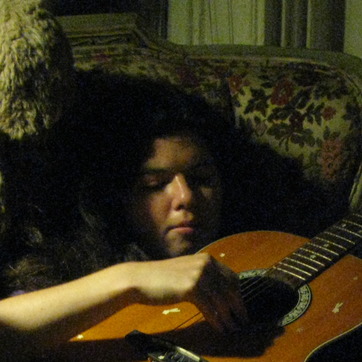
Material: skin